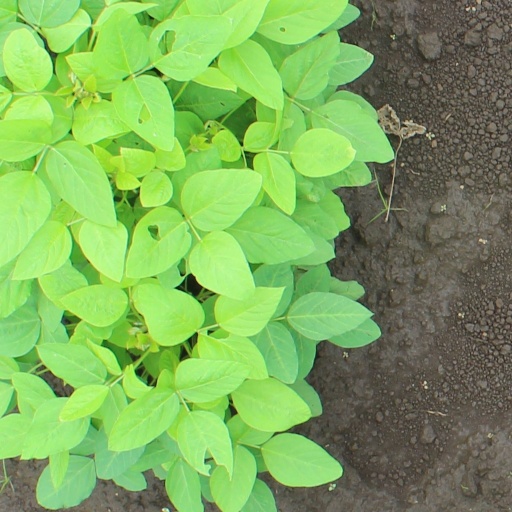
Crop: soybean